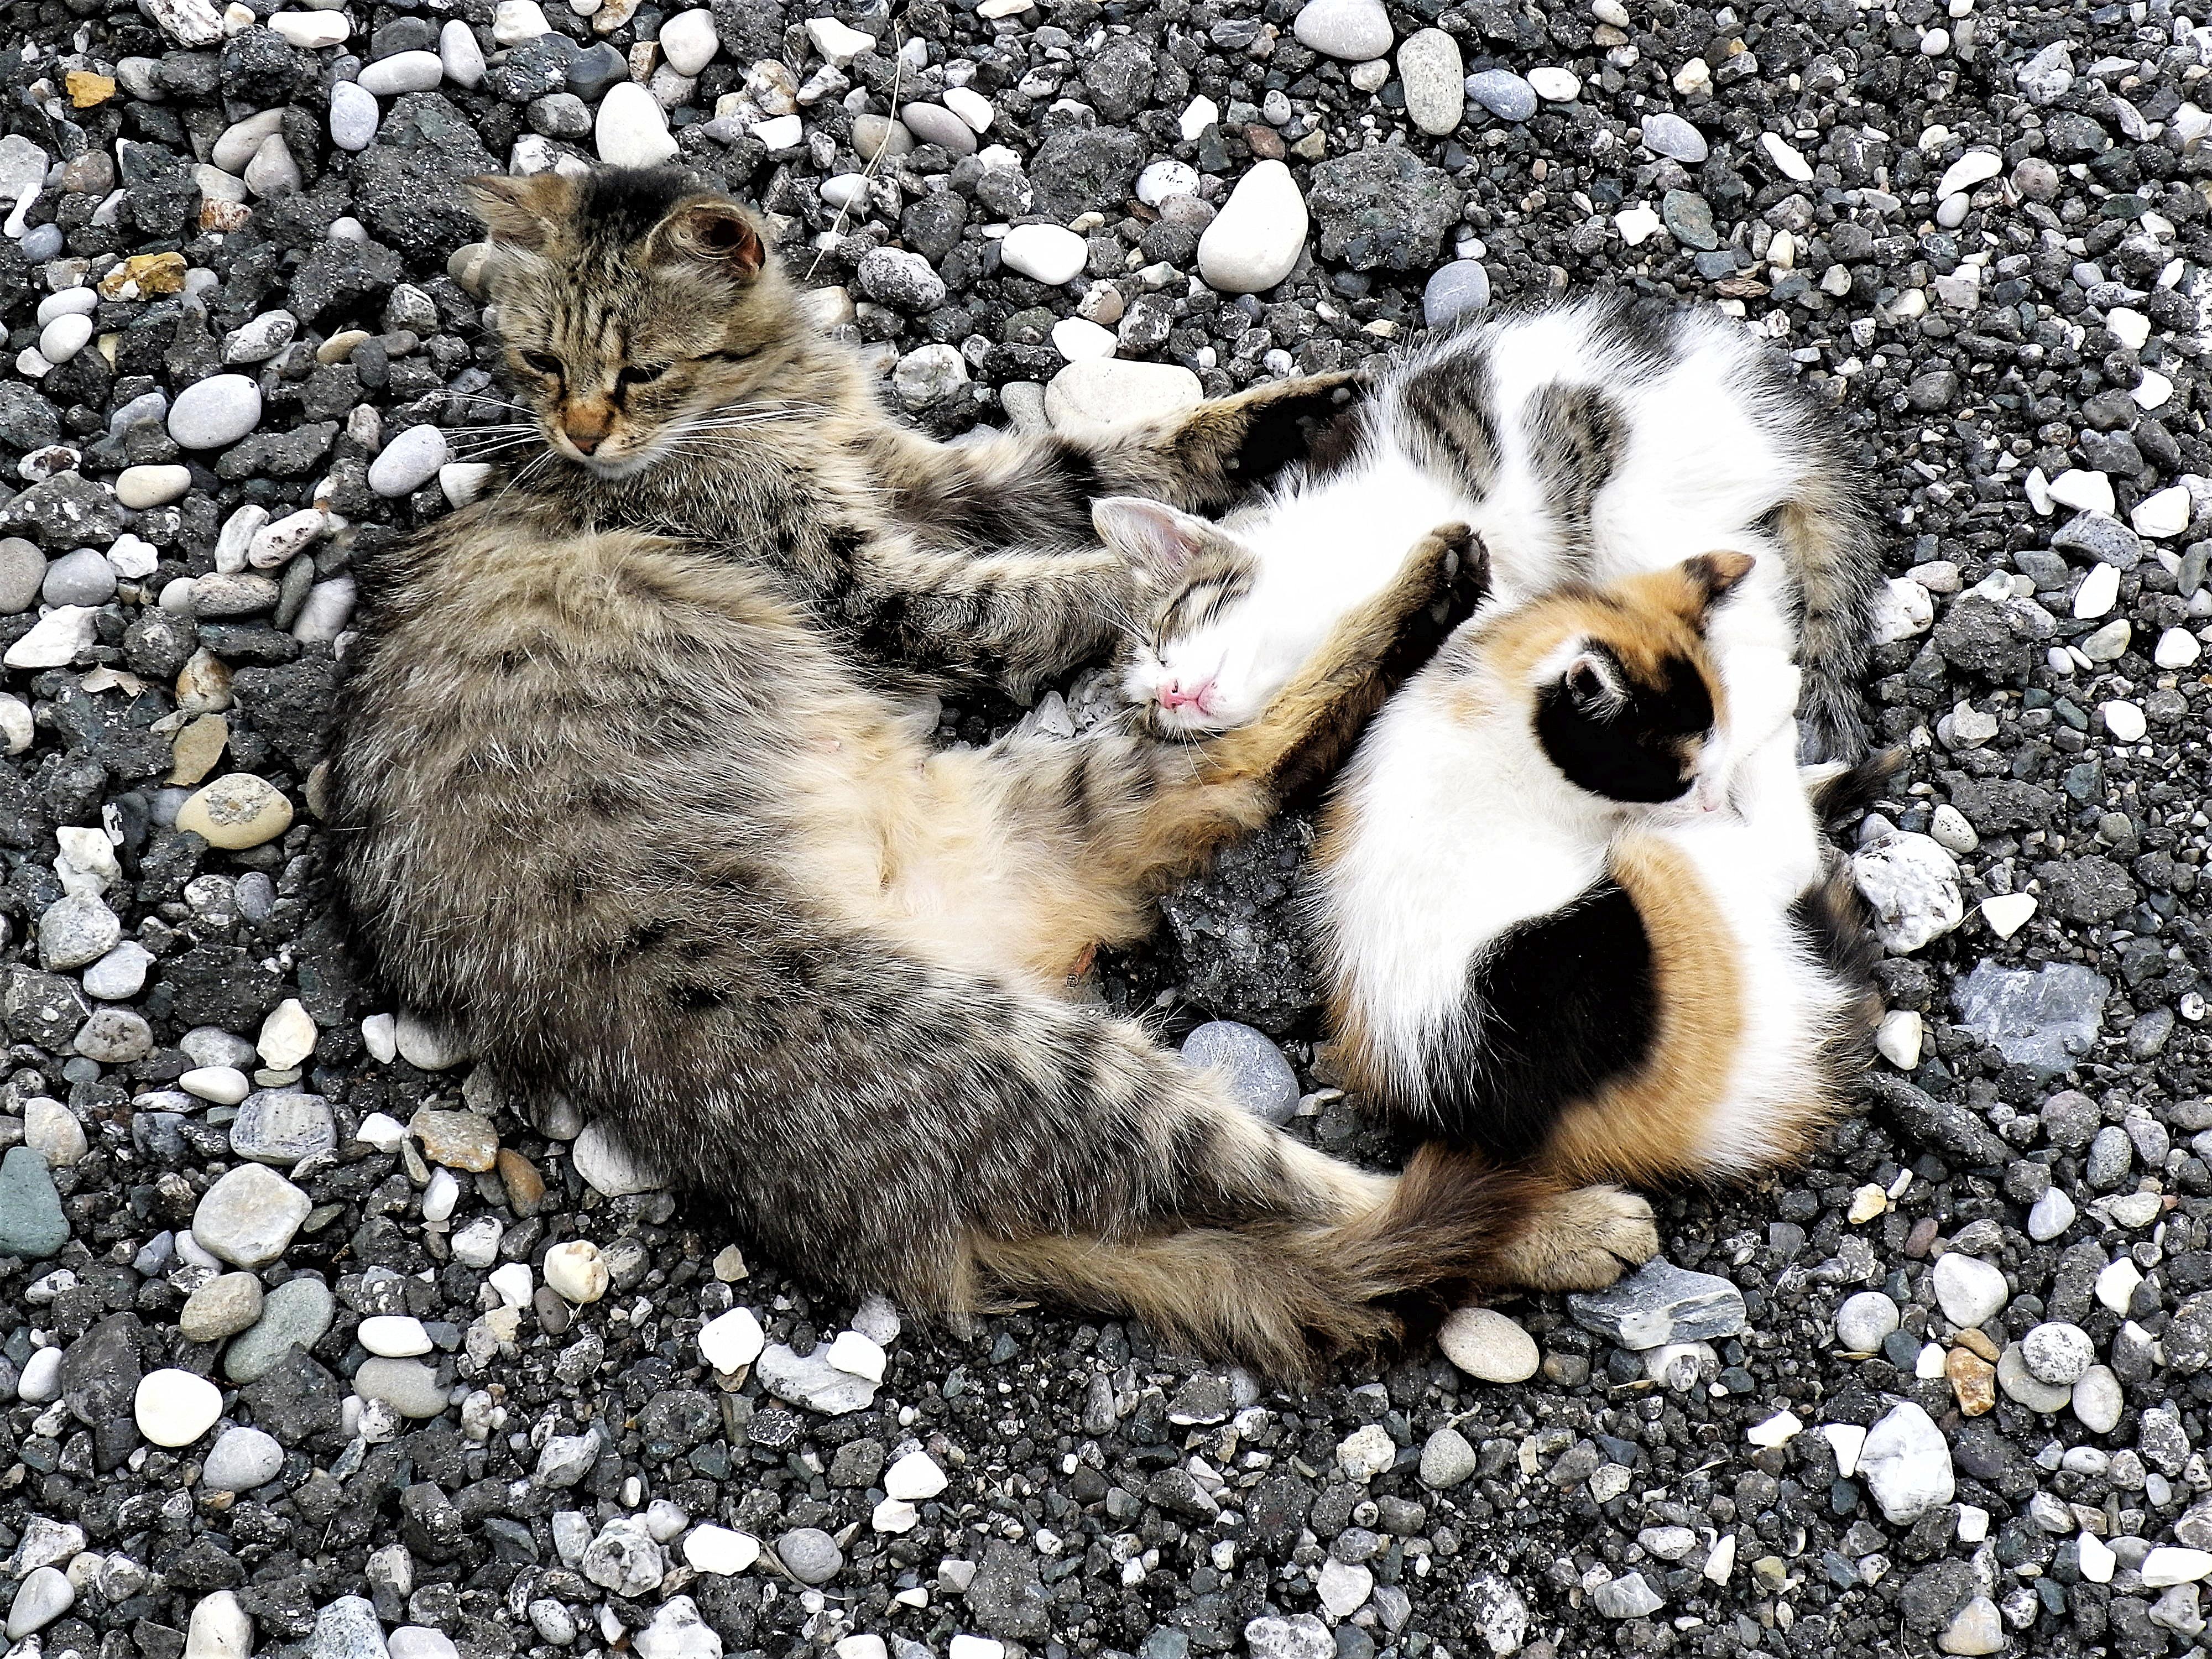
kitten, cat, mammal, fauna, whiskers, vertebrate, domestic cat, concerns, chill out, afternoon rest, wild cat, small to medium sized cats, cat like mammal